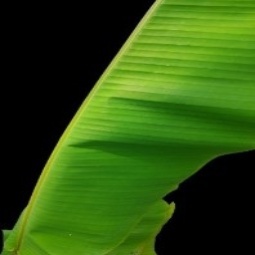
Label: Healthy